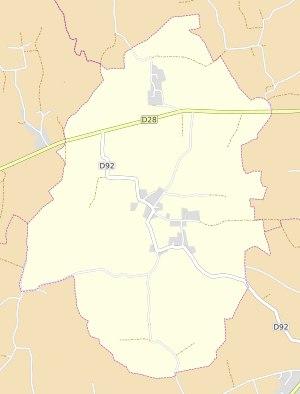
Saint-Sulpice est une commune française, située dans le département de l'Ain en région Auvergne-Rhône-Alpes. Commune bressane de 257 habitants, Saint-Sulpice est située dans le canton d'Attignat dans l'arrondissement de Bourg-en-Bresse.